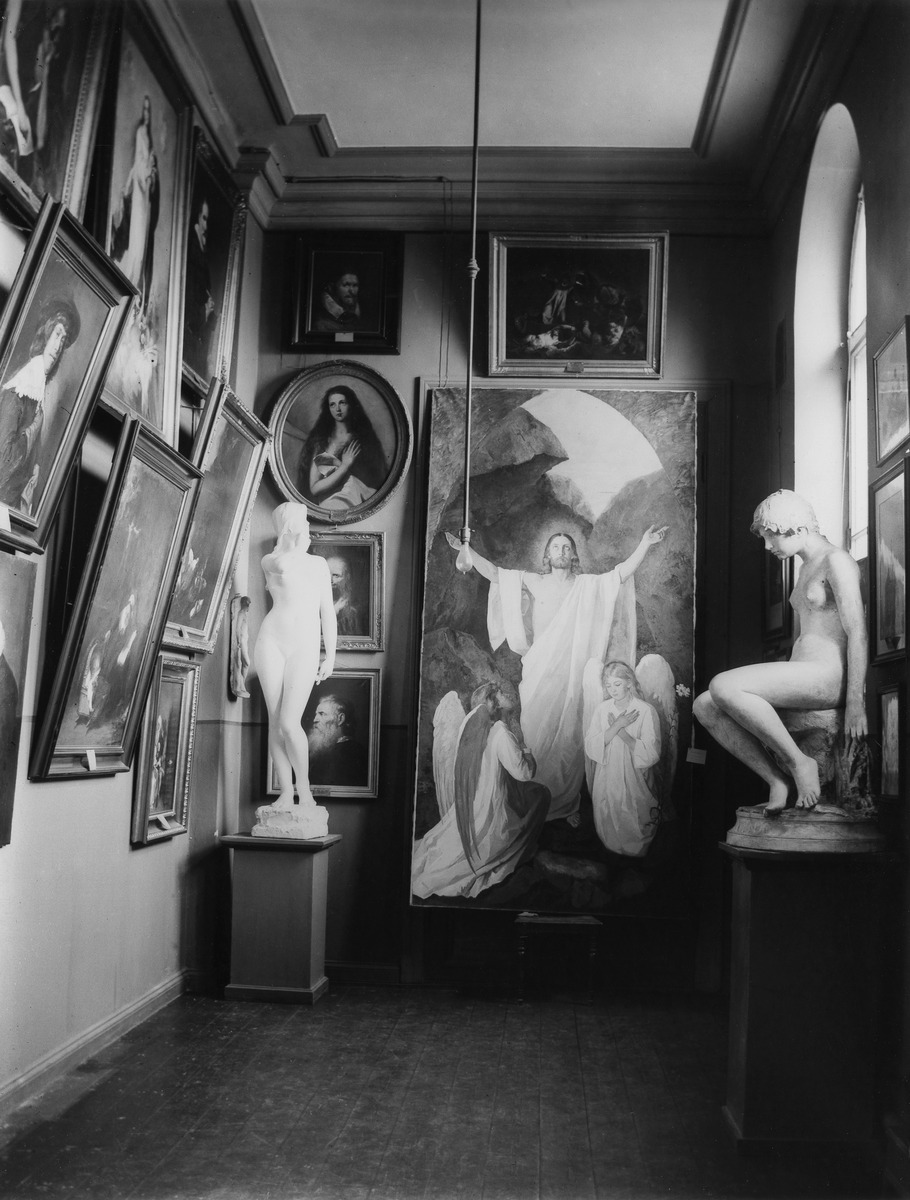
Suomen Taideyhdistyksen (perustettu 1846) kokoelmat Ateneumissa (valm
sisällön kuvaus: Suomen Taideyhdistyksen (perustettu 1846) kokoelmat Ateneumissa (valm. 1887). Veistos vasemmalla "Mariatta" Ville Vallgren, alttaritaulu Vidolf von Engström-Ahrenburg. mustavalkoinen
Kuvaaja: Wasastjerna, Nils Jakob, valokuvaaja
Ajankohta: kuvausaika 1893
Paikka: Suomi, Uusimaa, Helsinki, Kluuvi Helsinki, Kaivokatu 2-4
Aiheet: taidemuseot, taidenäyttelyt, taidekokoelmat, maalaukset, veistokset